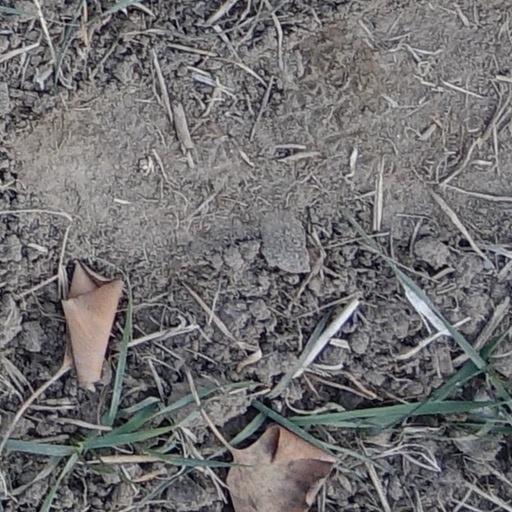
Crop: wheat